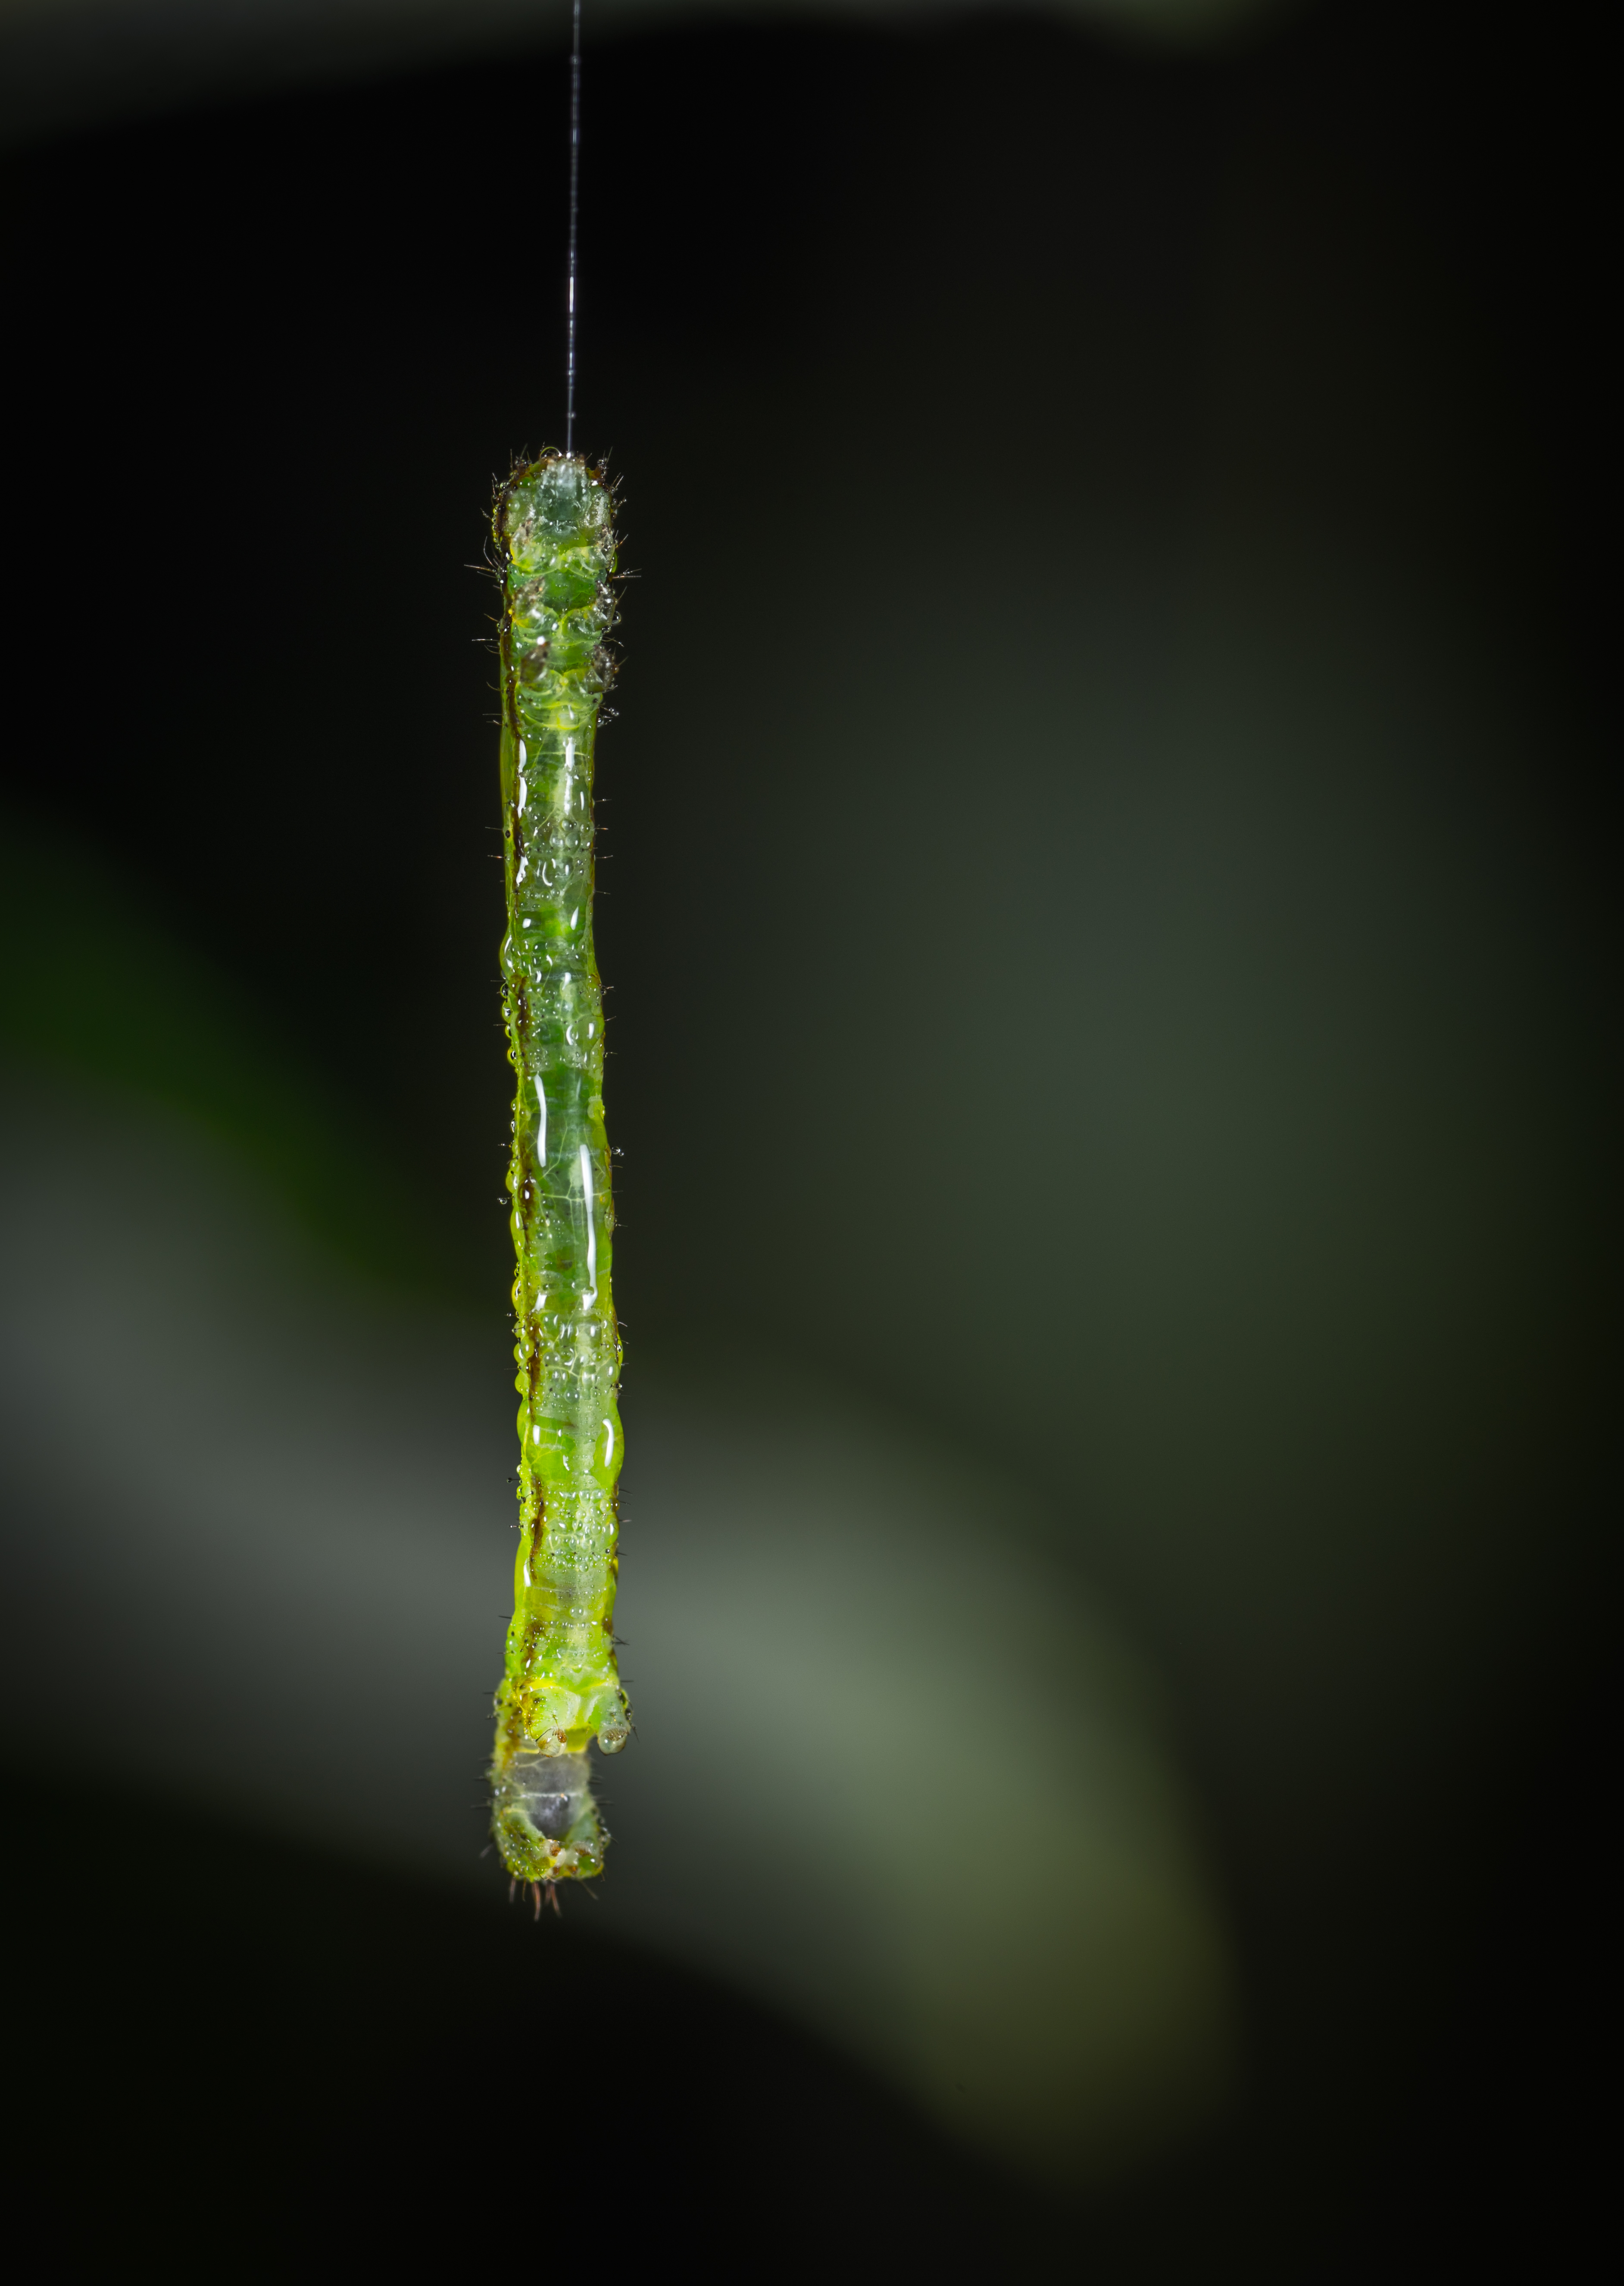
caterpillar, insect, animal, macro, macro photography, close up, organism, invertebrate, plant stem, twig, water, larva, darkness